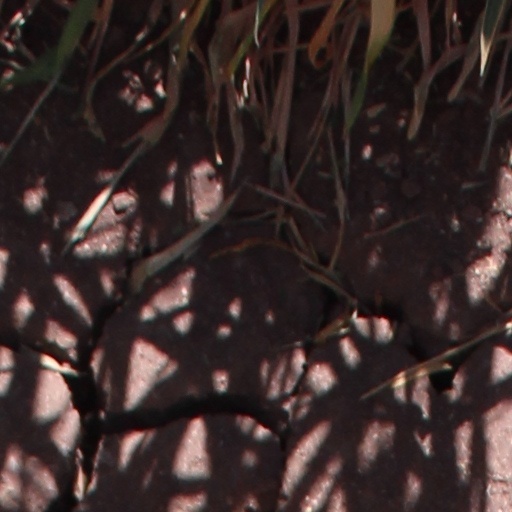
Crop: wheat